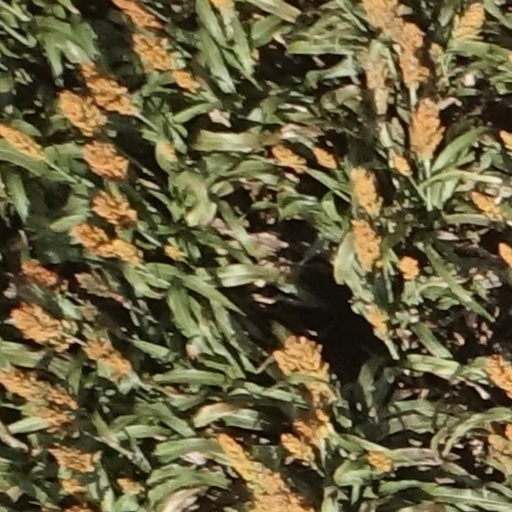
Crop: sorghum